Pettathullal

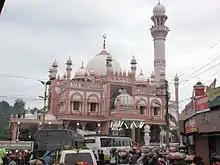
Vavar masjid at Erumely

, also known as, is a historic ritualistic dance held annually on the 27th of Dhanu at Erumely, in the district of Kottayam, in the Indian state of Kerala. It is performed during the Mandalam - Makaravilakku period (November, December and January) among thousands of devotees. It depicts the joyfulness of people over the slaying of Mahishi by Lord Ayyappa. Two groups actively participate in the , one from Ambalappuzha and other from Aalangadu. The Ambalappuzha group starts their journey to Erumely on the 22nd of Dhanu and a couple of days before the . They visit the Manimala Bhagavathy temple on 25th Dhanu and perform an "Aazhi pooja." Before the Ambalappuzha "thullal", a "Krishna parunth" (sacred eagle) flies around in the sky. It is believed that lord Vishnu himself arrives from Ambalappuzha Sree Krishna temple on his mount Garuda to witness the .